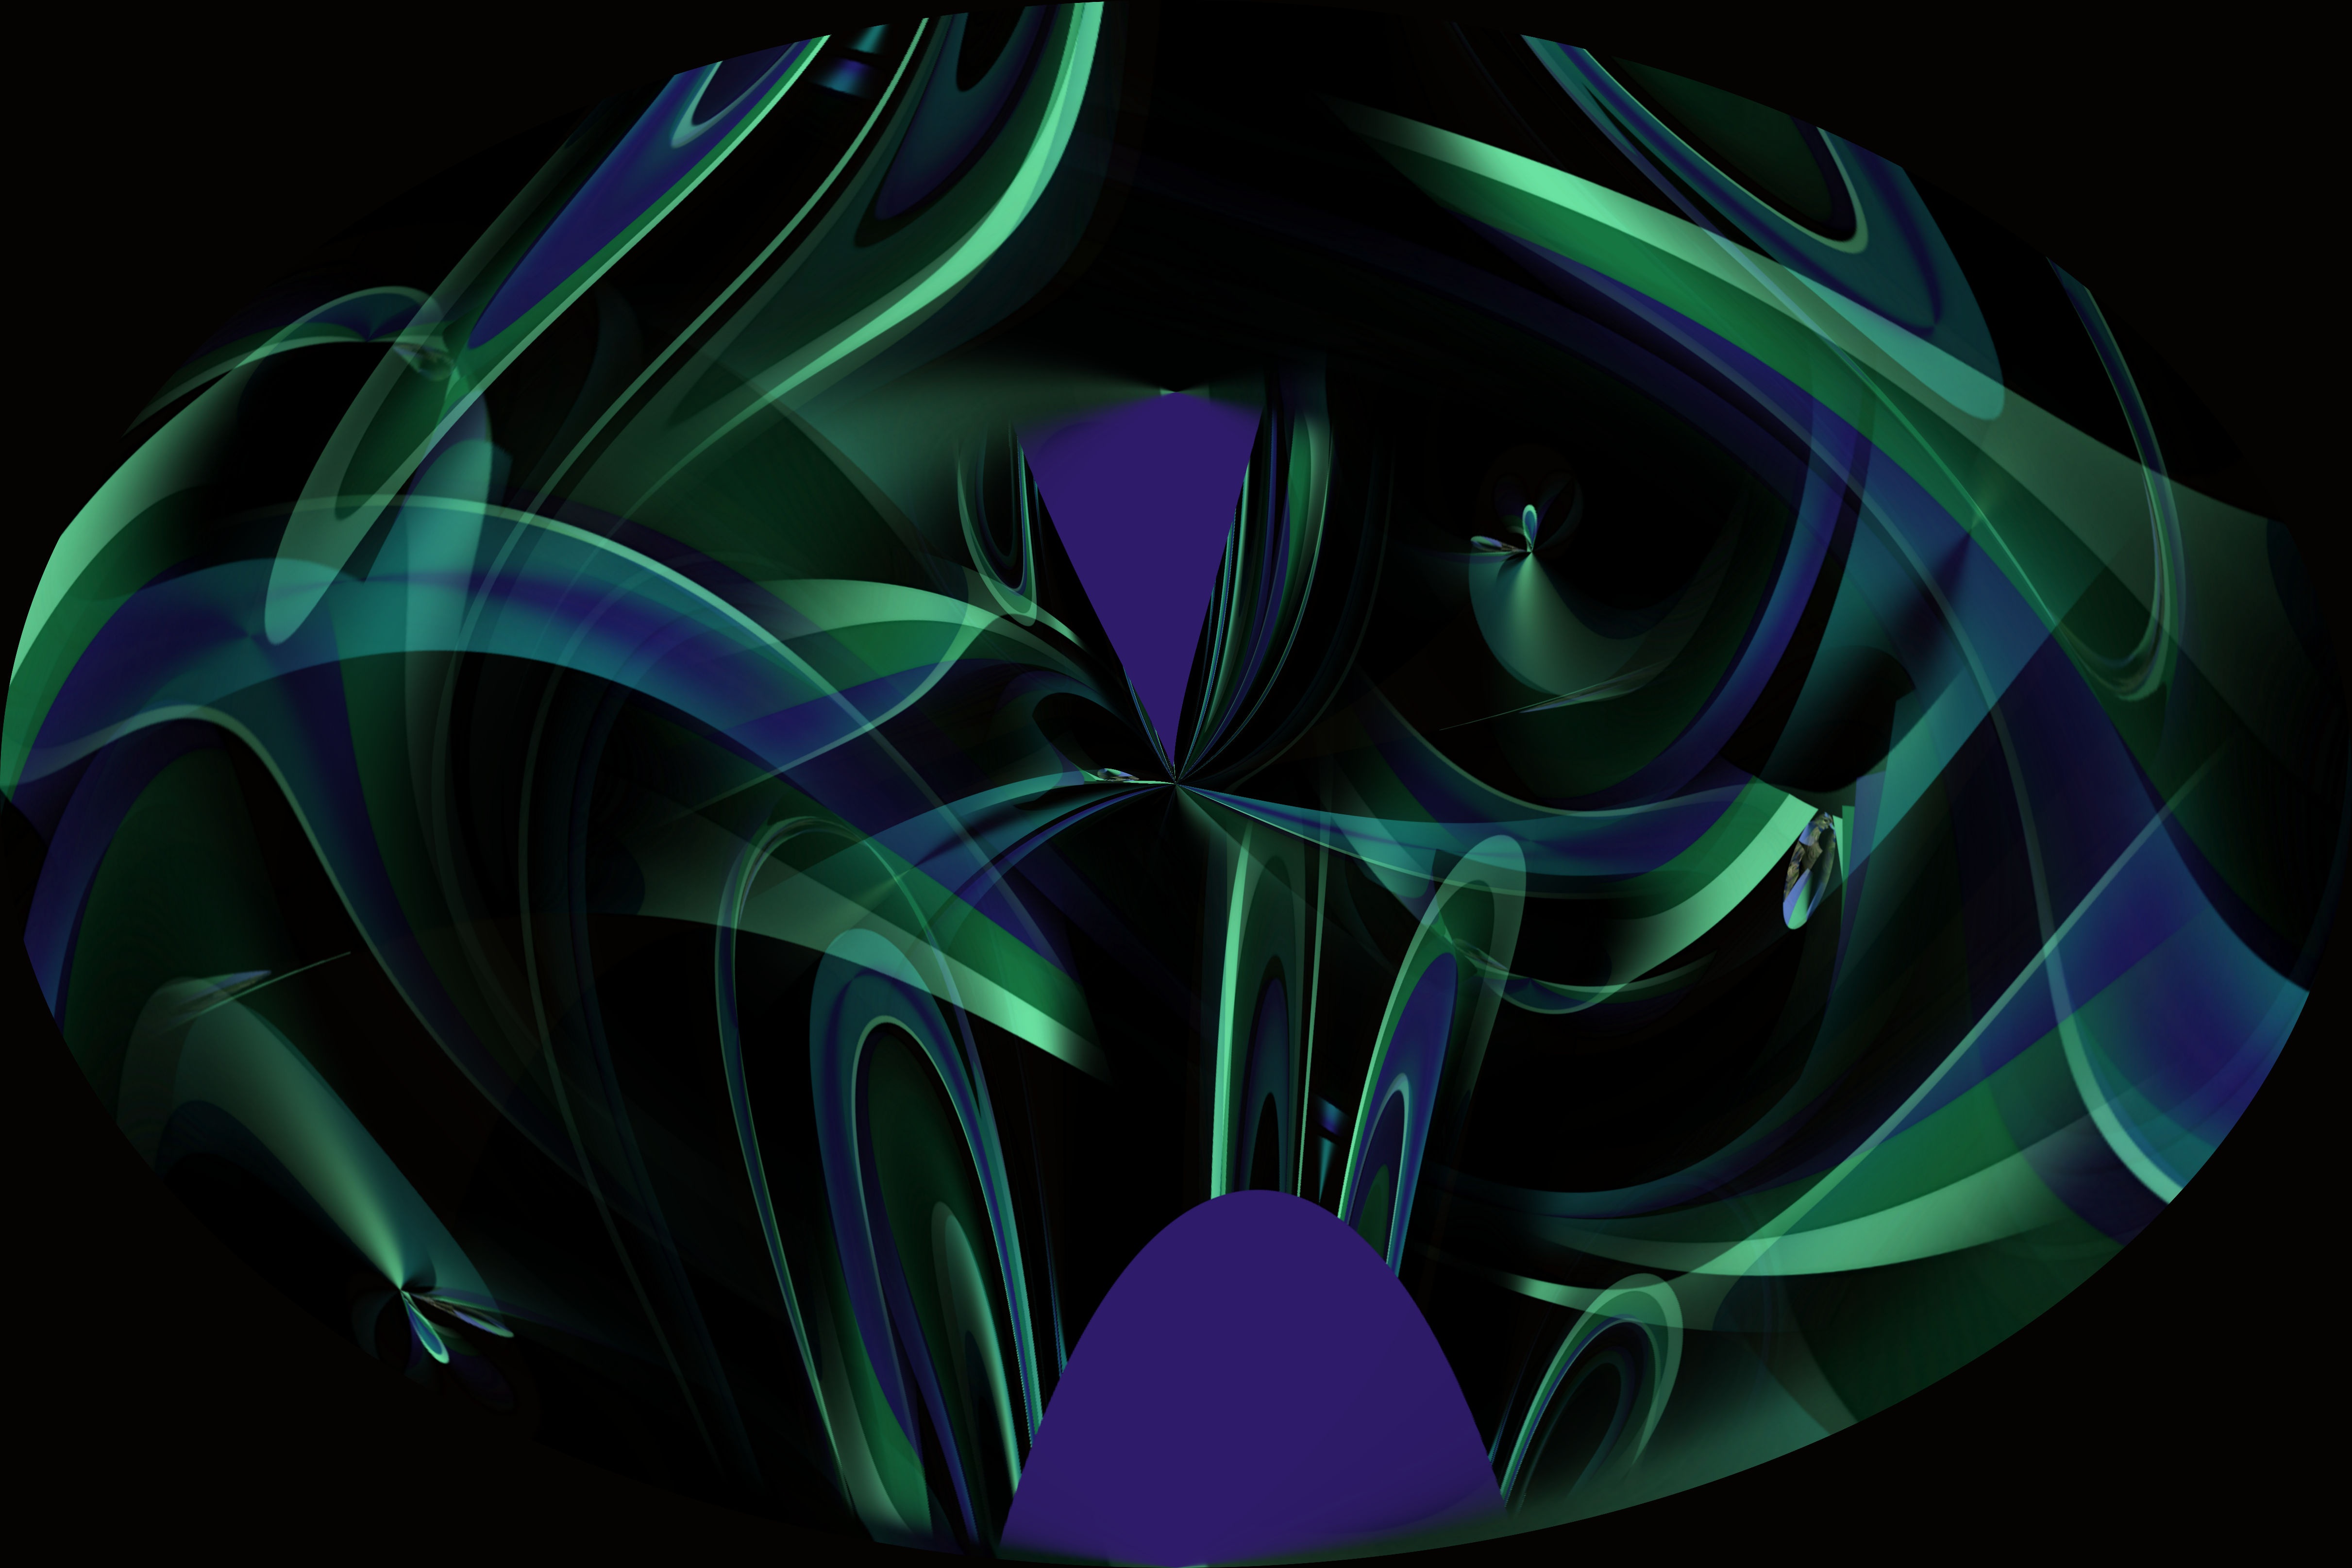
Baby Blues Healing by Donald P. ( Black Diamond )
Brand: Teresa Rubiolo
year 2019 It can happen, after the birth of the baby , to feel sad, a little down: it is probably the baby blues, a slight form of sadness, temporary and considered not pathological. These energies are great to use during pregnancy and helps new mothers avoid the "baby blues" sometimes experienced after giving birth. You receive pdf manual, with immediate Digital Download and Chi Ball Attunement an emailed will be sent to you when your attunement are ready.
Category: Services > Personal Services > Healthcare Services